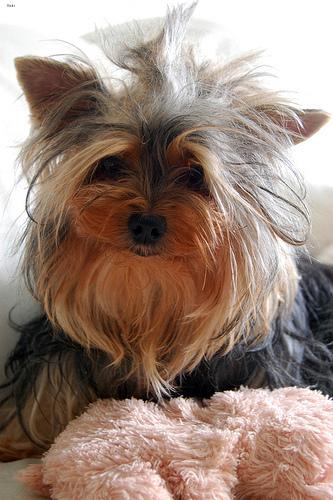
Breed: yorkshire terrier